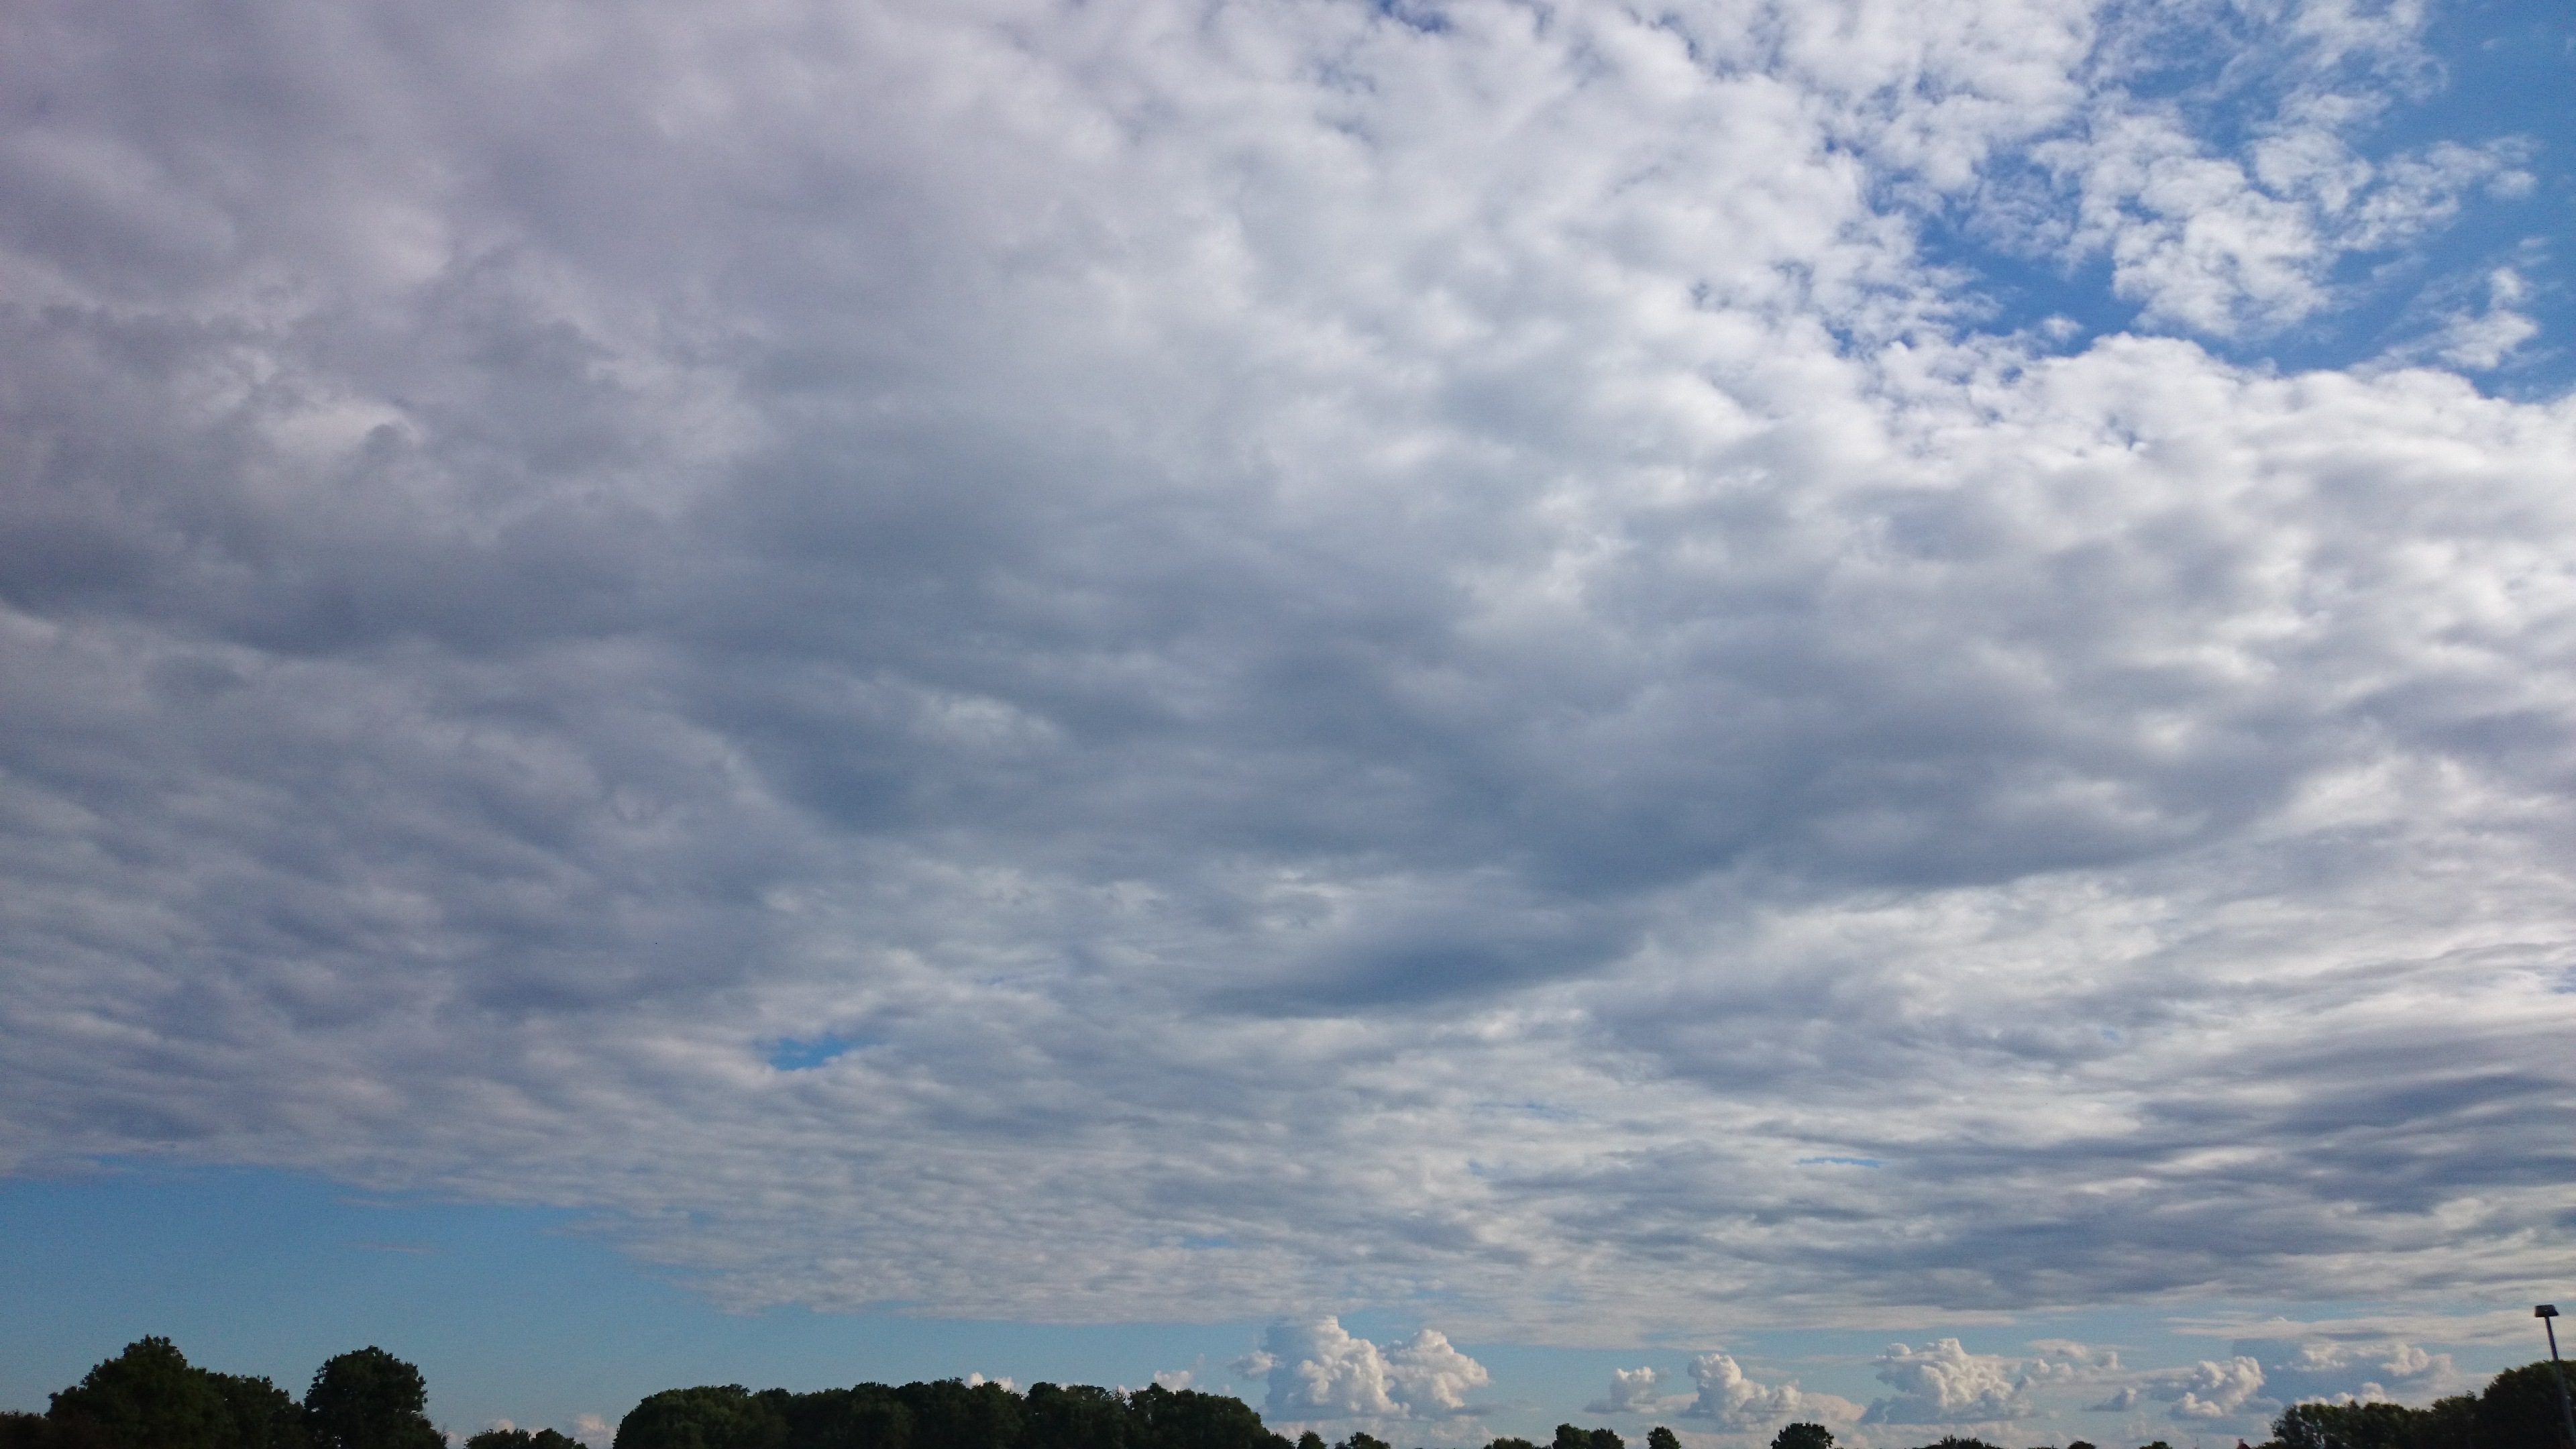
landscape, horizon, cloud, sky, atmosphere, dusk, daytime, weather, cumulus, plain, blue sky, clouds, sol, meteorological phenomenon, atmosphere of earth